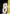
Number: 8